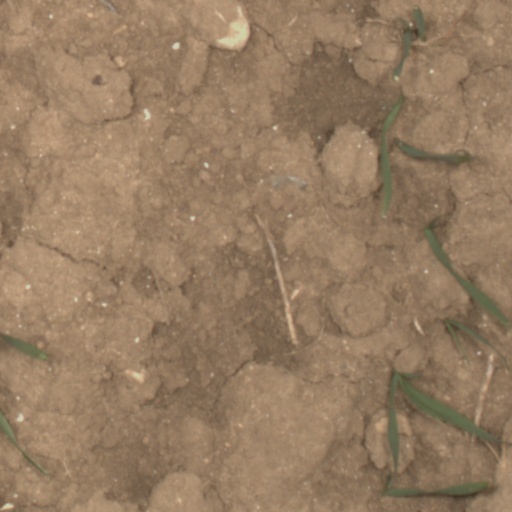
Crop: wheat